Paasa Paravaigal

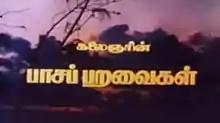
Title card

Paasa Paravaigal is a 1988 Indian Tamil-language legal drama film directed by Cochin Haneefa and written by M. Karunanidhi, with music by Ilaiyaraaja. The film stars Sivakumar, Lakshmi, Mohan and Radhika. It is a remake of Haneefa's own 1986 Malayalam film "Moonnu Masangalku Mumbu". The film was released on 29 April 1988 and became a commercial success. It won the Tamil Nadu State Film Award for Second Best Film, and Radhika won the Best Actress at Cinema Express Awards.